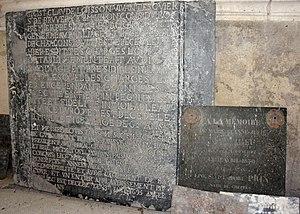
Dans la chapelle du château de Mairy (Marne, France) qui se trouve dans l'une des tours, les gisants de Claude Loisson, Louis de Guinaumont chevalier de Loisson et Marie Jeanne Matthieu épouse Prin. This building is inscrit au titre des Monuments Historiques. It is indexed in the Base Mérimée, a database of architectural heritage maintained by the French Ministry of Culture,
Breuvery-sur-Coole /bʁœvʁisyʁkɔl/ est une commune française, située dans le département de la Marne en région Grand Est.